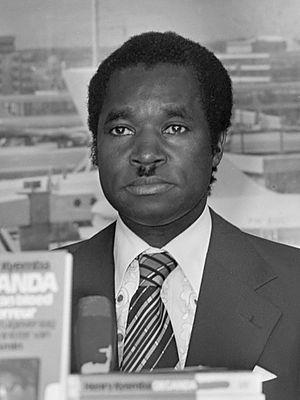
Henry Kyemba est une personnalité politique ougandaise née en décembre 1939.